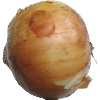
Label: white_onion